Gouyave

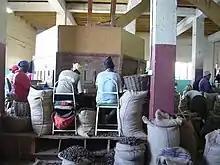
Workers at Gouyave Nutmeg Processing Cooperative station

The town of Gouyave, pronounced locally as Go-ov has played a pivotal role in the development and sustainance of Grenada's economy throughout its history. Agriculture and fishing used to be the staple of Grenada's economy and the town of Gouyave was not only the center of the fisheries industry, but also the centerpoint of many of the most fertile and productive agriculture plantations on the island. For many years, Grenada was the only nation in the western hemisphere to produce and export nutmeg; which is the main reason why it is often called the Isle of Spice or the Spice Isle. Along with nutmeg, clove and cinnamon are also among Grenada's exports. The plantations and farms surrounding the town of Gouyave produced many of these crops. This is the reason the nutmeg processing plant in Gouyave, or 'The Nutmeg Pool,' as it is called locally, is still the largest building in Grenada.